"We're being pressured into sex by some trans women"

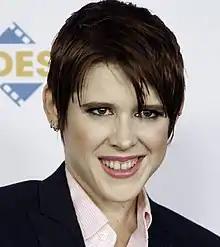
Lily Cade

Lily Cade, an American former pornographic actress quoted in the article, had been the subject of sexual misconduct allegations. Cade apologised for the incidents in 2017, later saying that she had thought they were consensual and had stopped working in the industry after the allegations. Poe, another pornographic actress, reported informing Lowbridge of those incidents, but the latter considered the topic irrelevant and all content from the interview was omitted from the final article.